Gate to the East

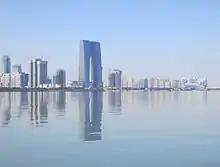
The Gate of the Orient on the west bank of Jinji Lake

The Gate to the East, also known as the Gate of the Orient, is the second tallest building in Suzhou, Jiangsu, China behind Suzhou IFS. It is intended to be a symbol of a gateway to the city which emphasizes the city's continuing significance in modern China. With a height of , the building is located in the heart of Suzhou's China–Singapore Suzhou Industrial Park (SIP) district. Construction began in 2004 and was completed in 2016 at a cost of $700 million USD. Its location precisely indicates the intersection of the historical east-west-axis of Suzhou Old Town with the west bank of Jinji Lake.